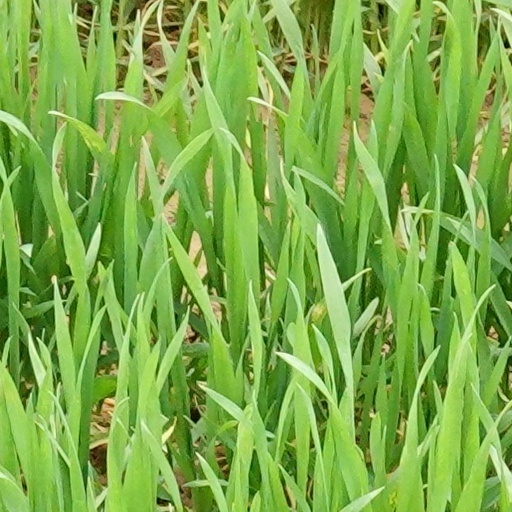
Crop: wheat